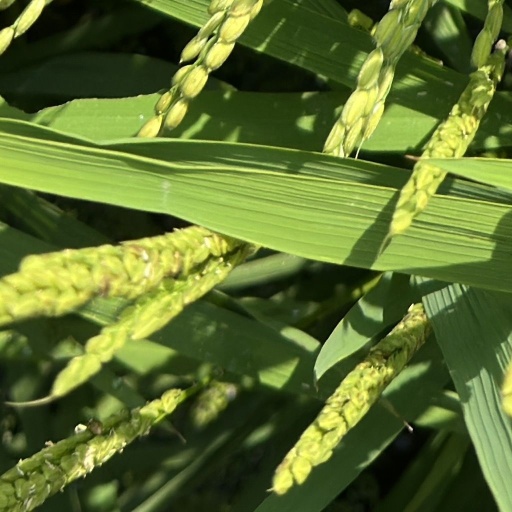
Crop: rice